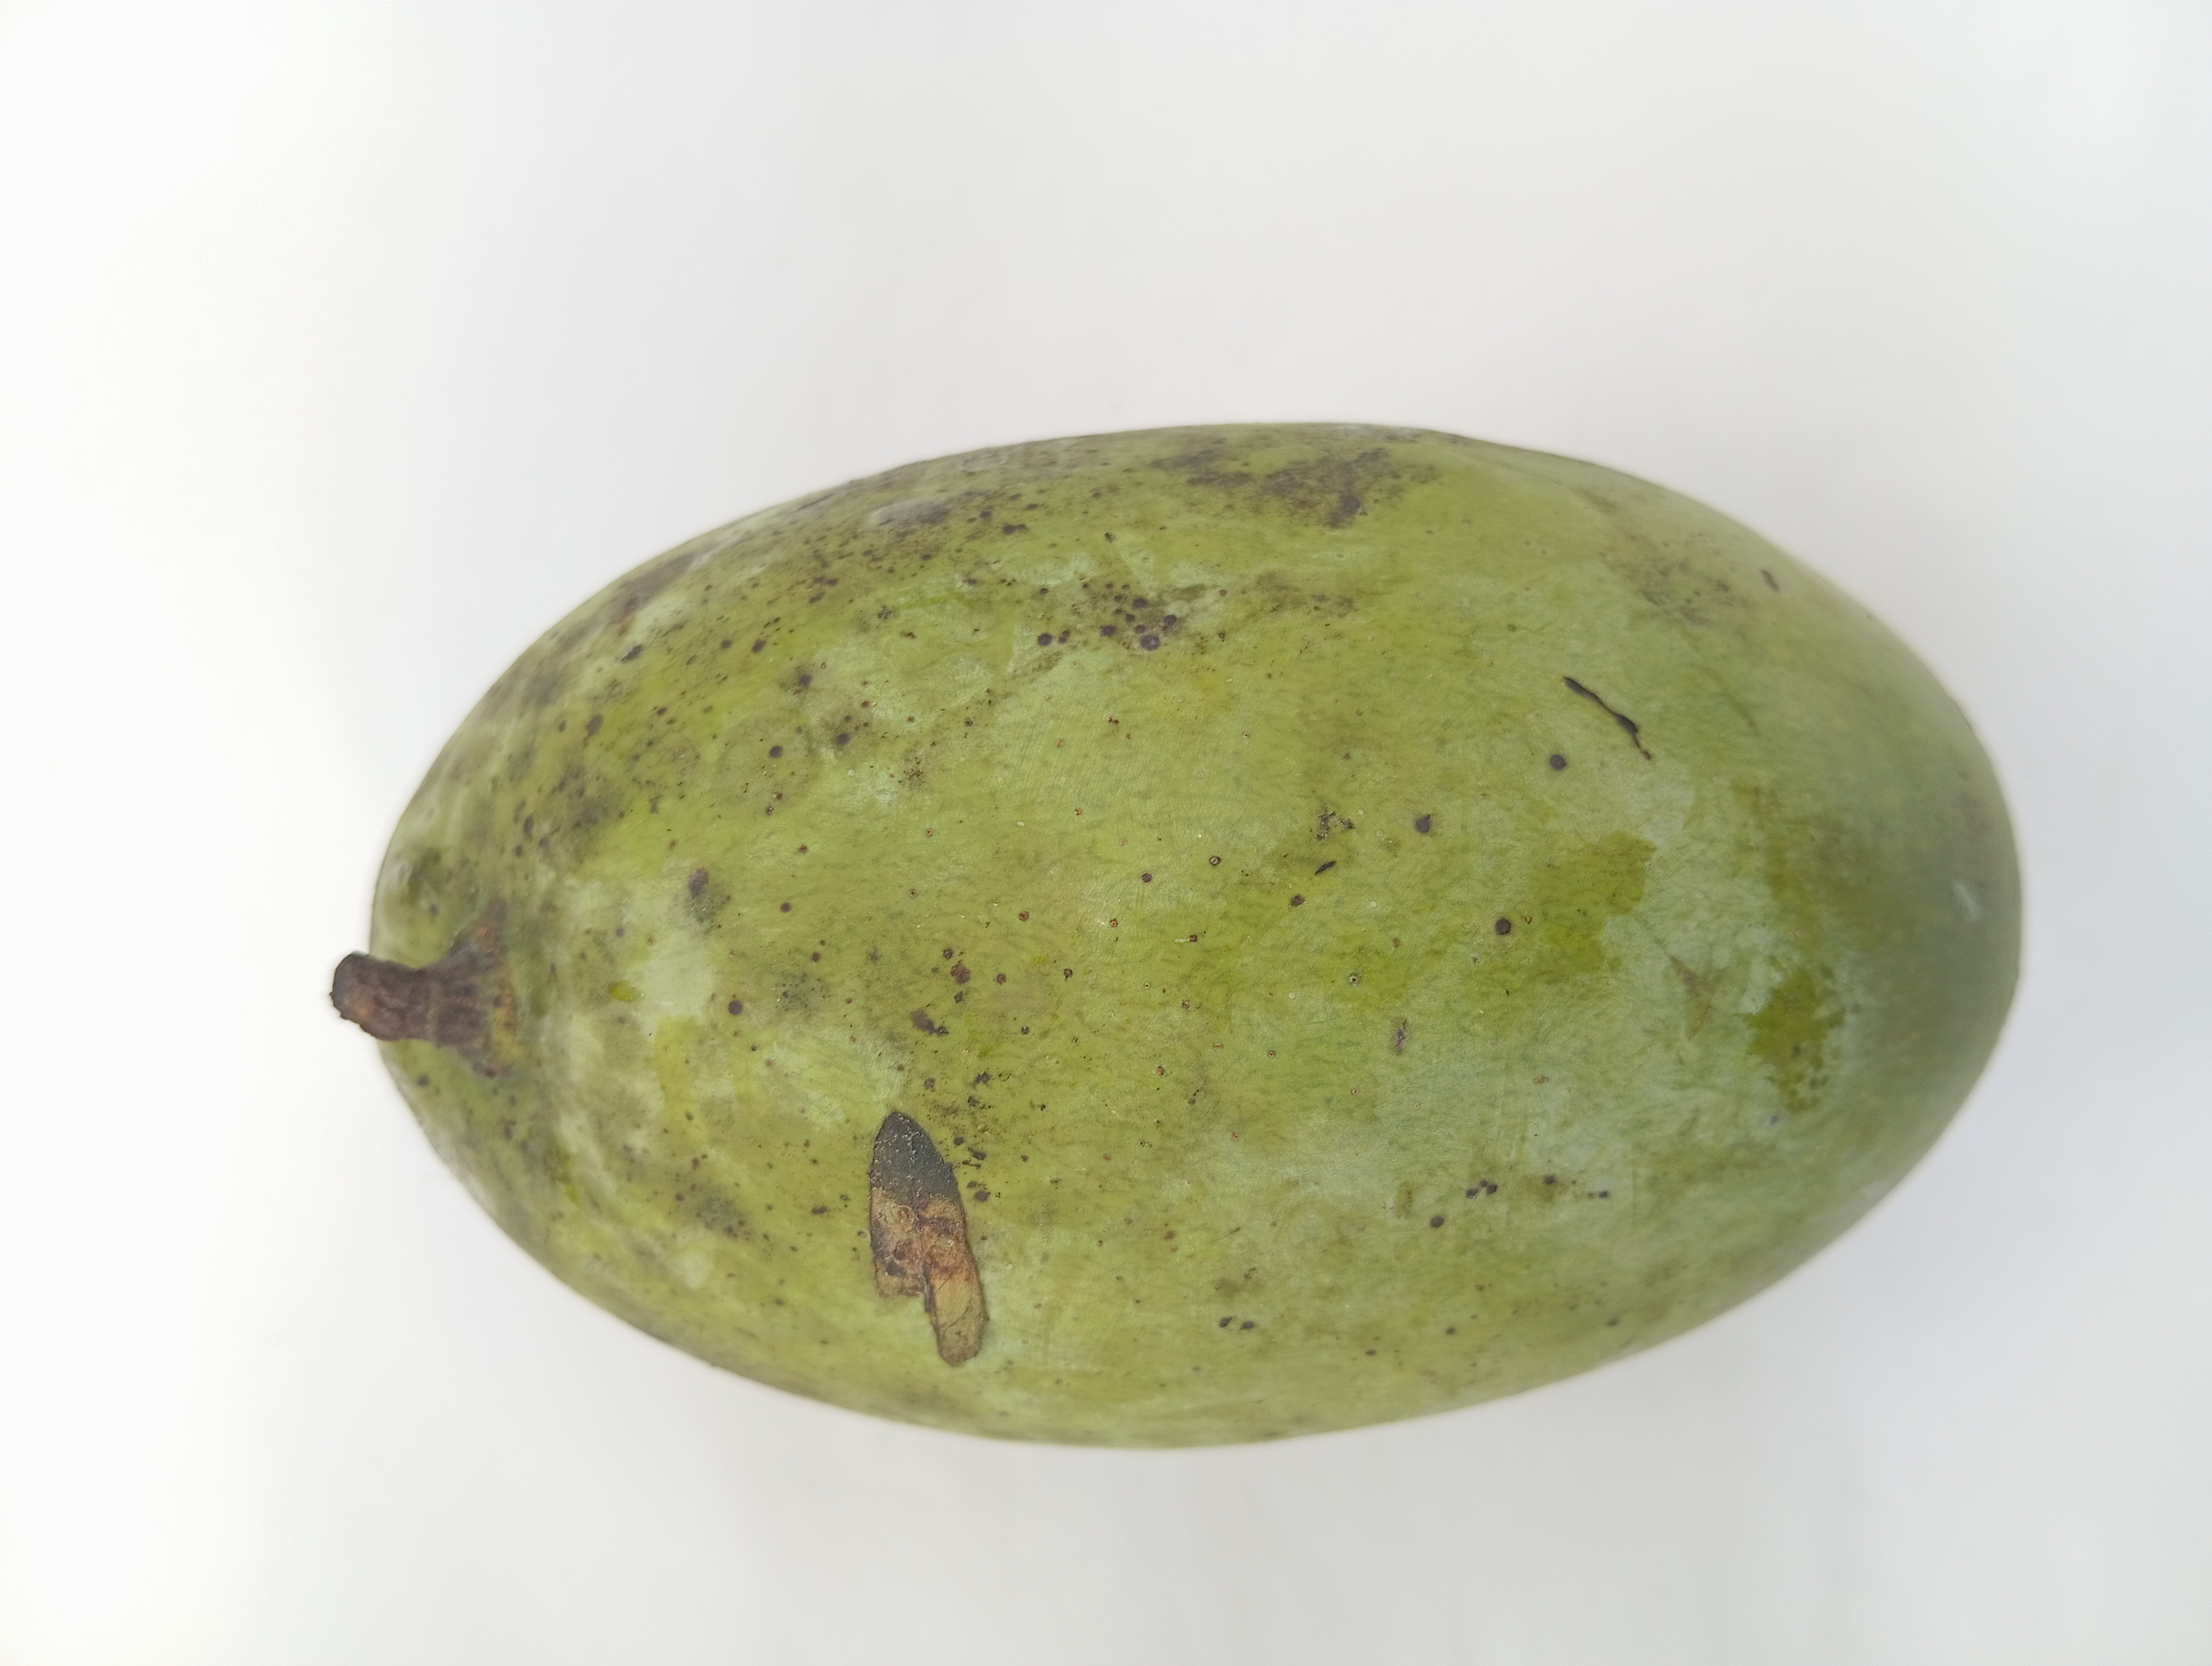
Mango variety: Fazli